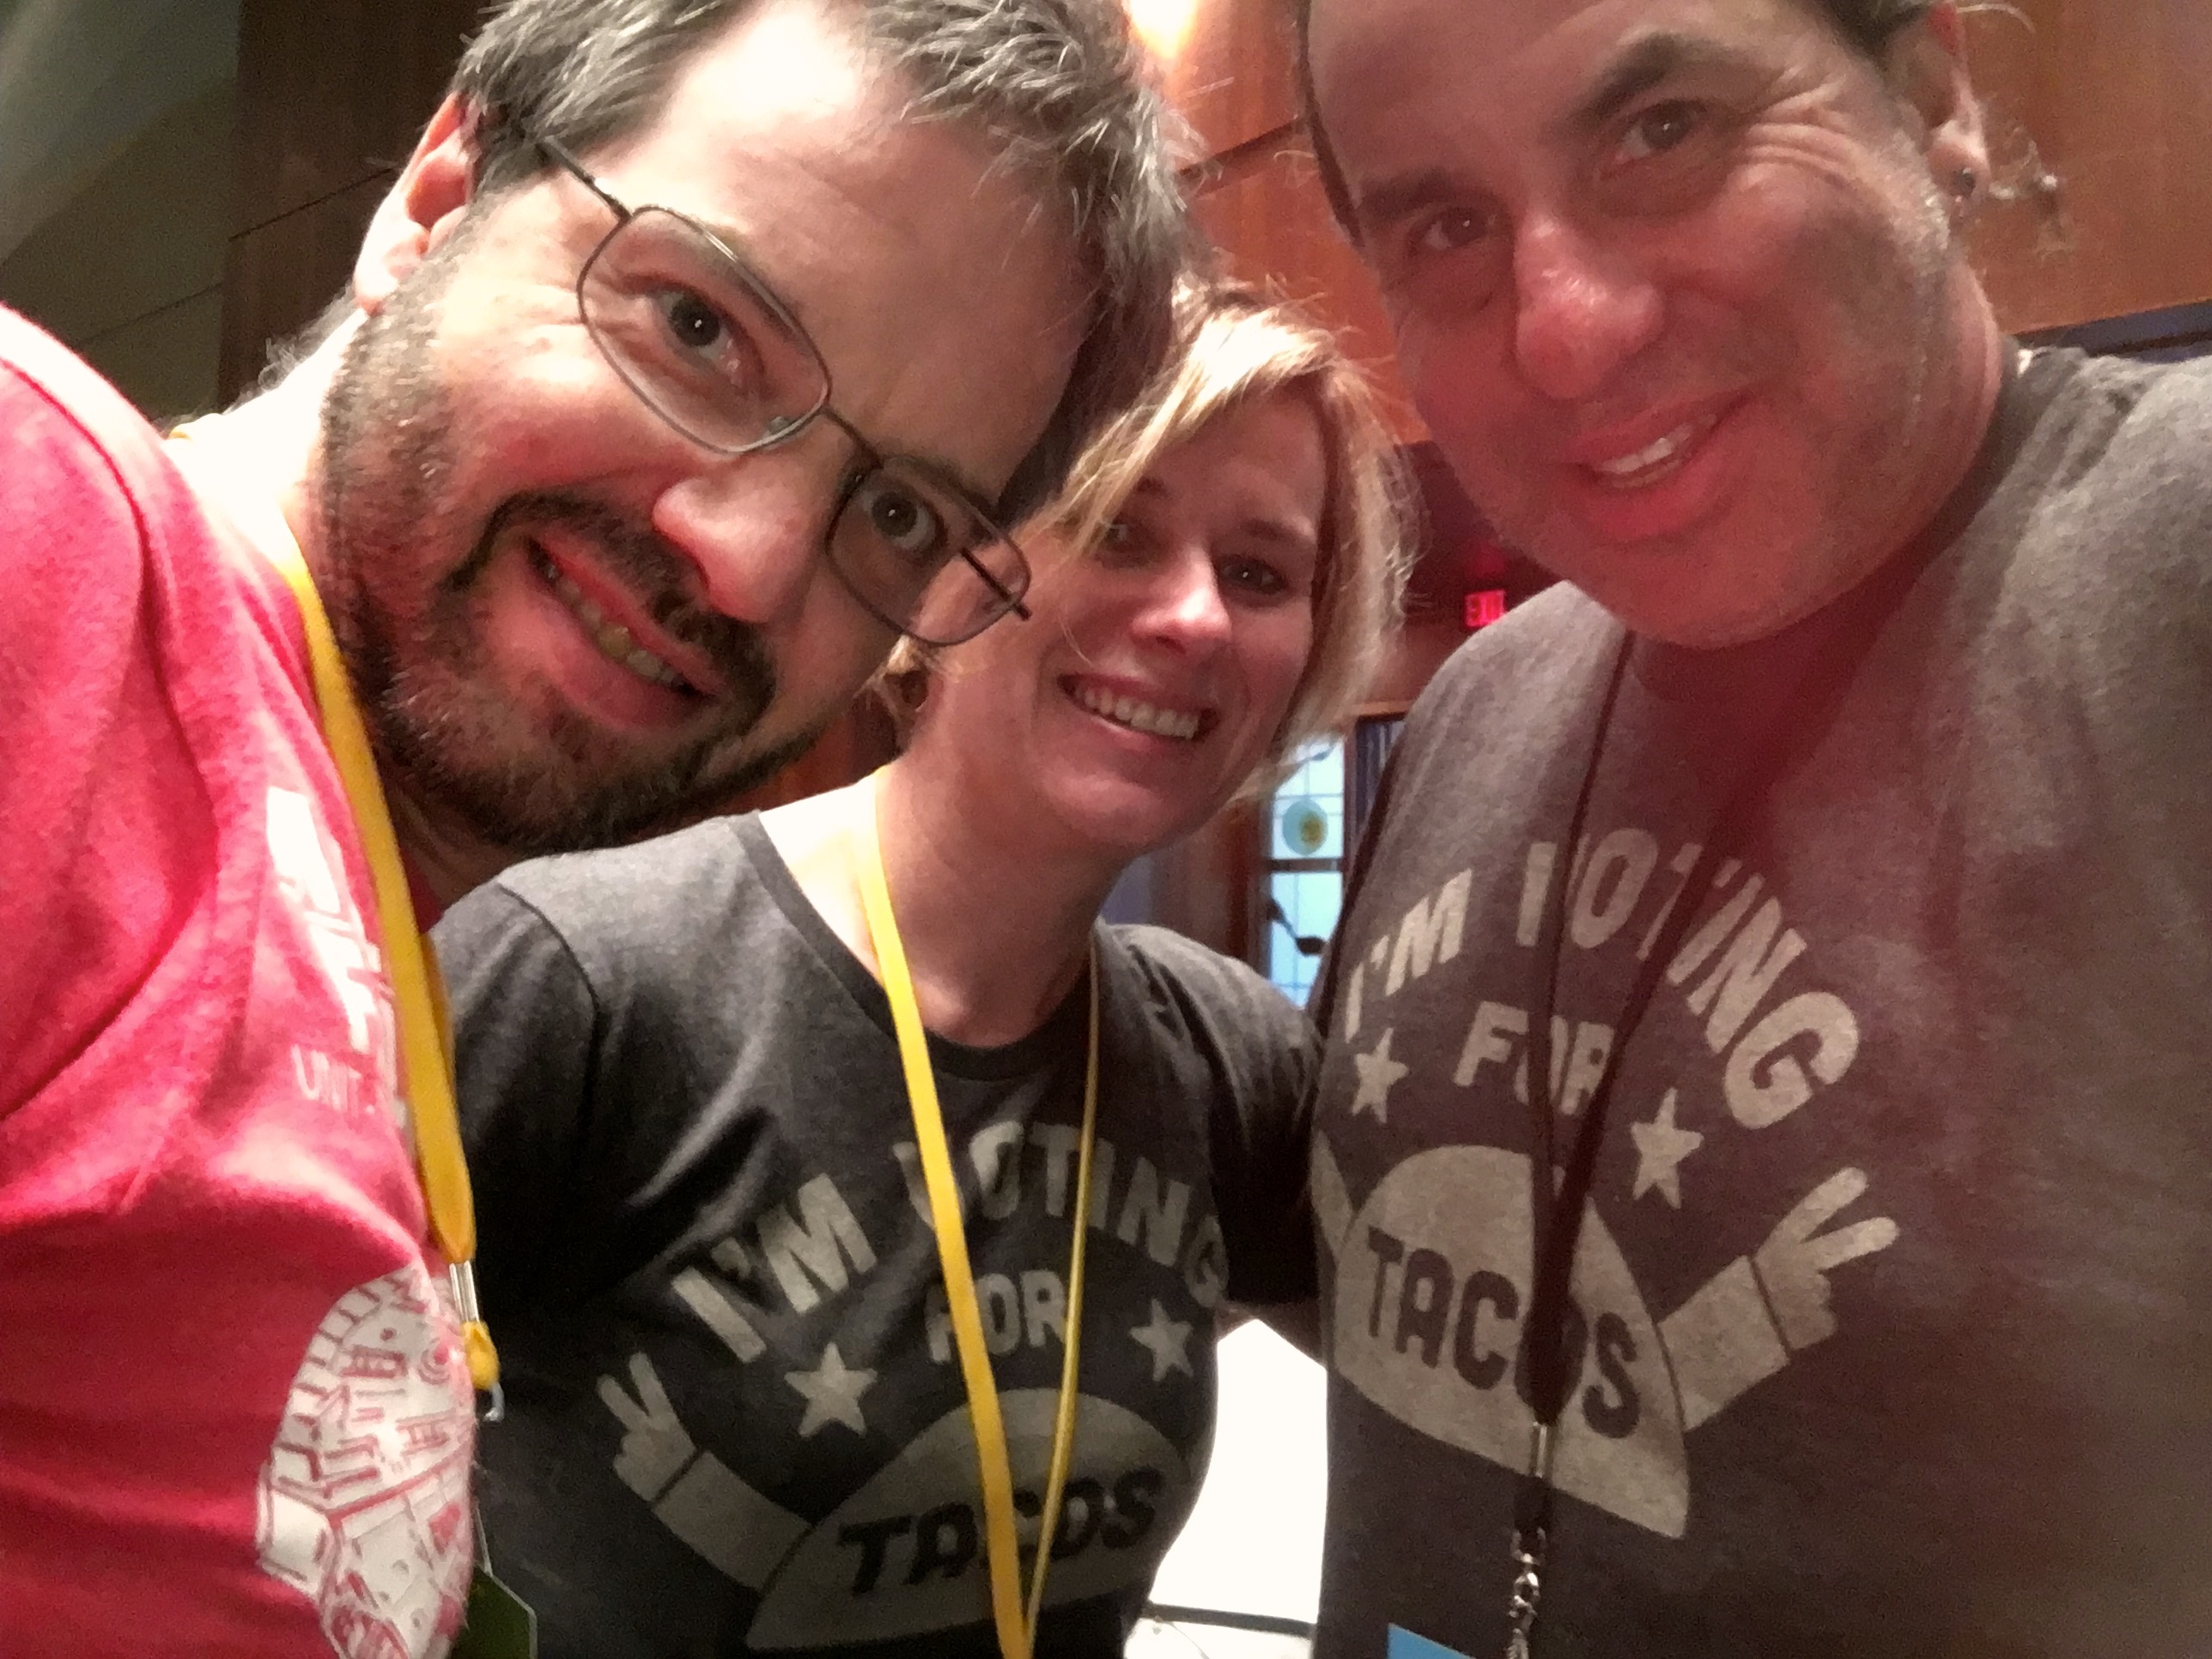
person, people, opened16